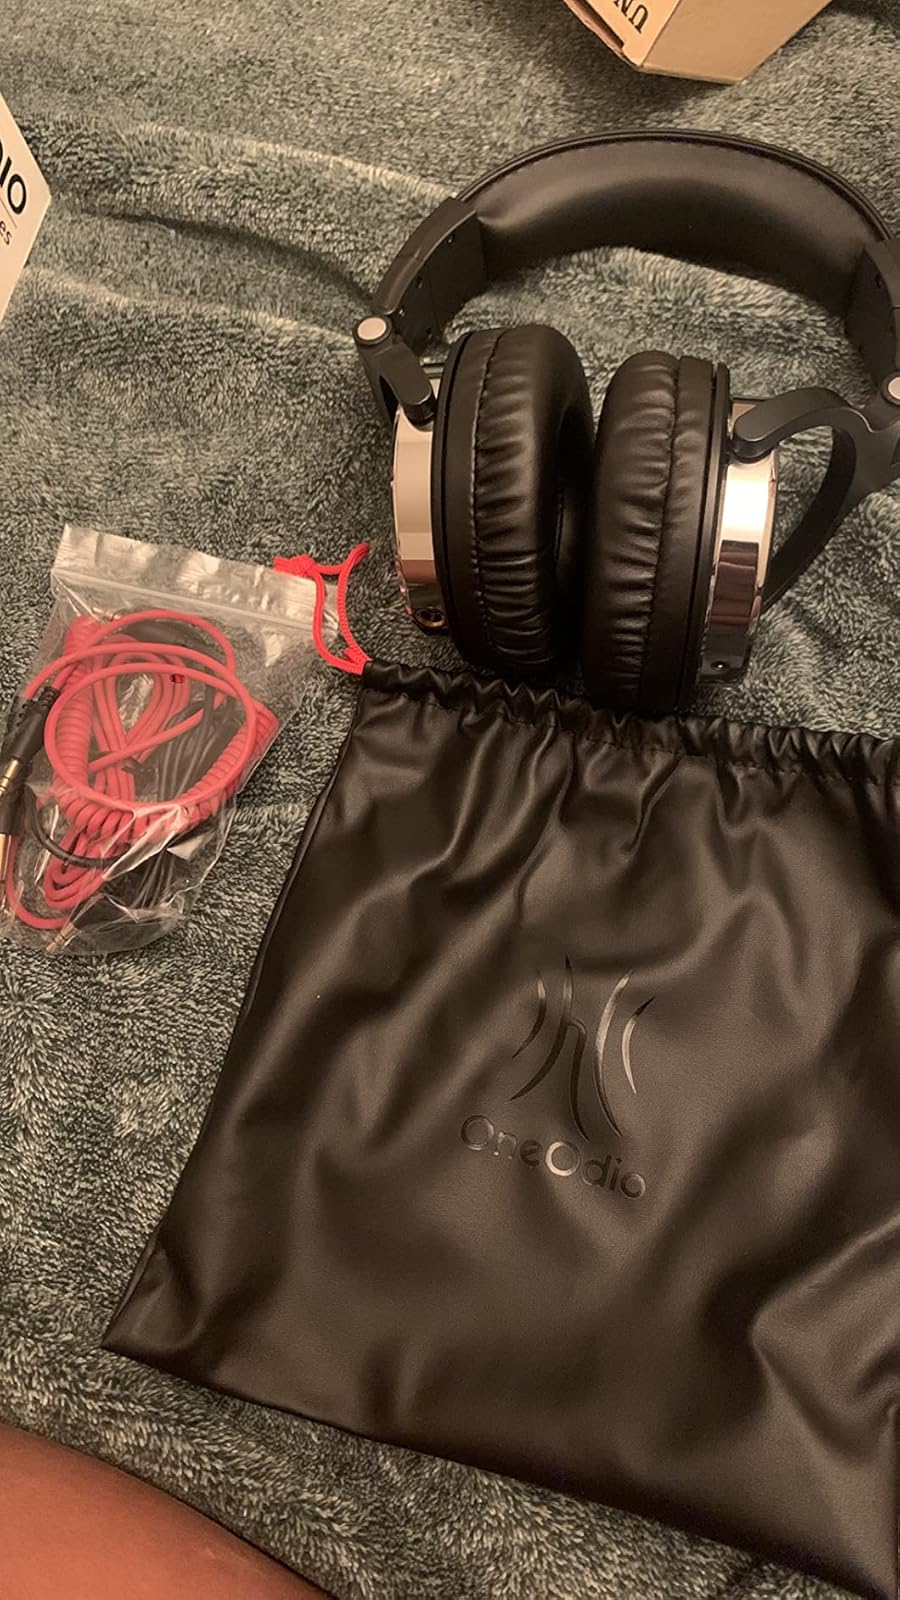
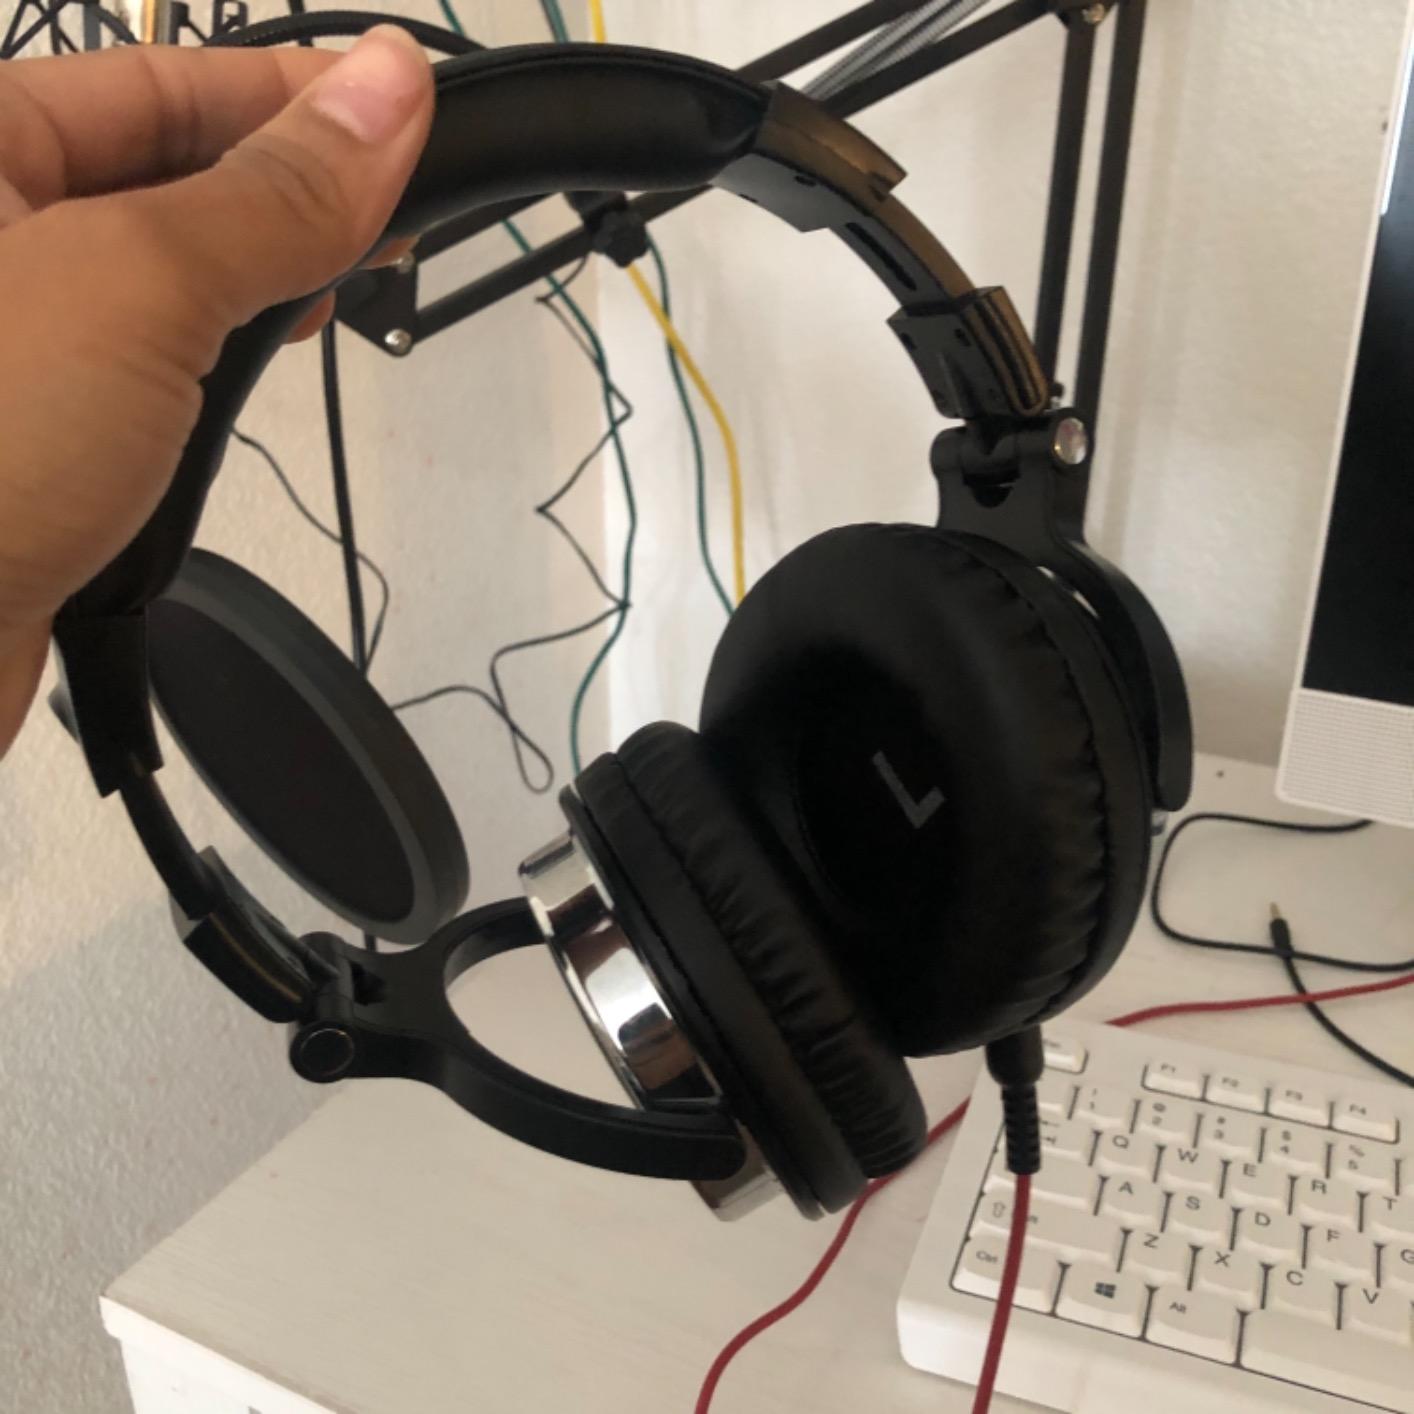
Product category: headphones
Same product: yes